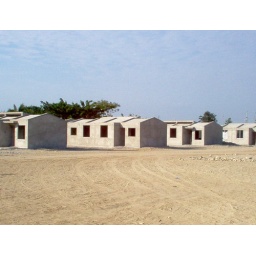
A set of the houses in Las Palmas, the little village Habitat is building